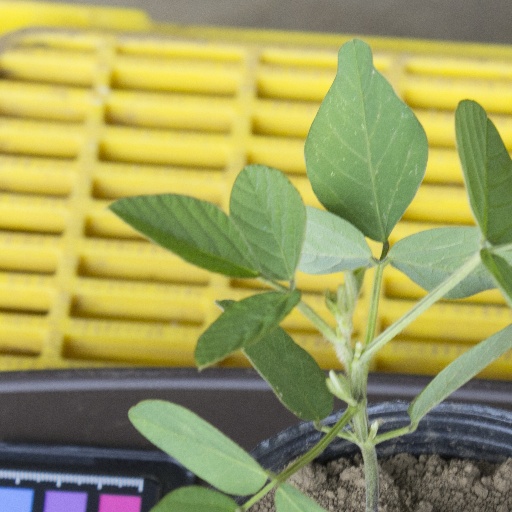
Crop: soybean